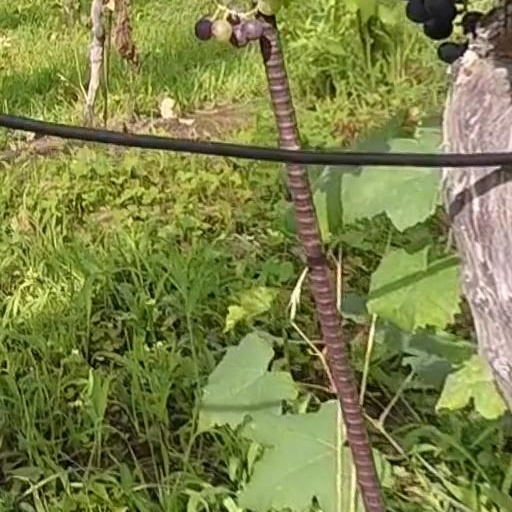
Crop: grape